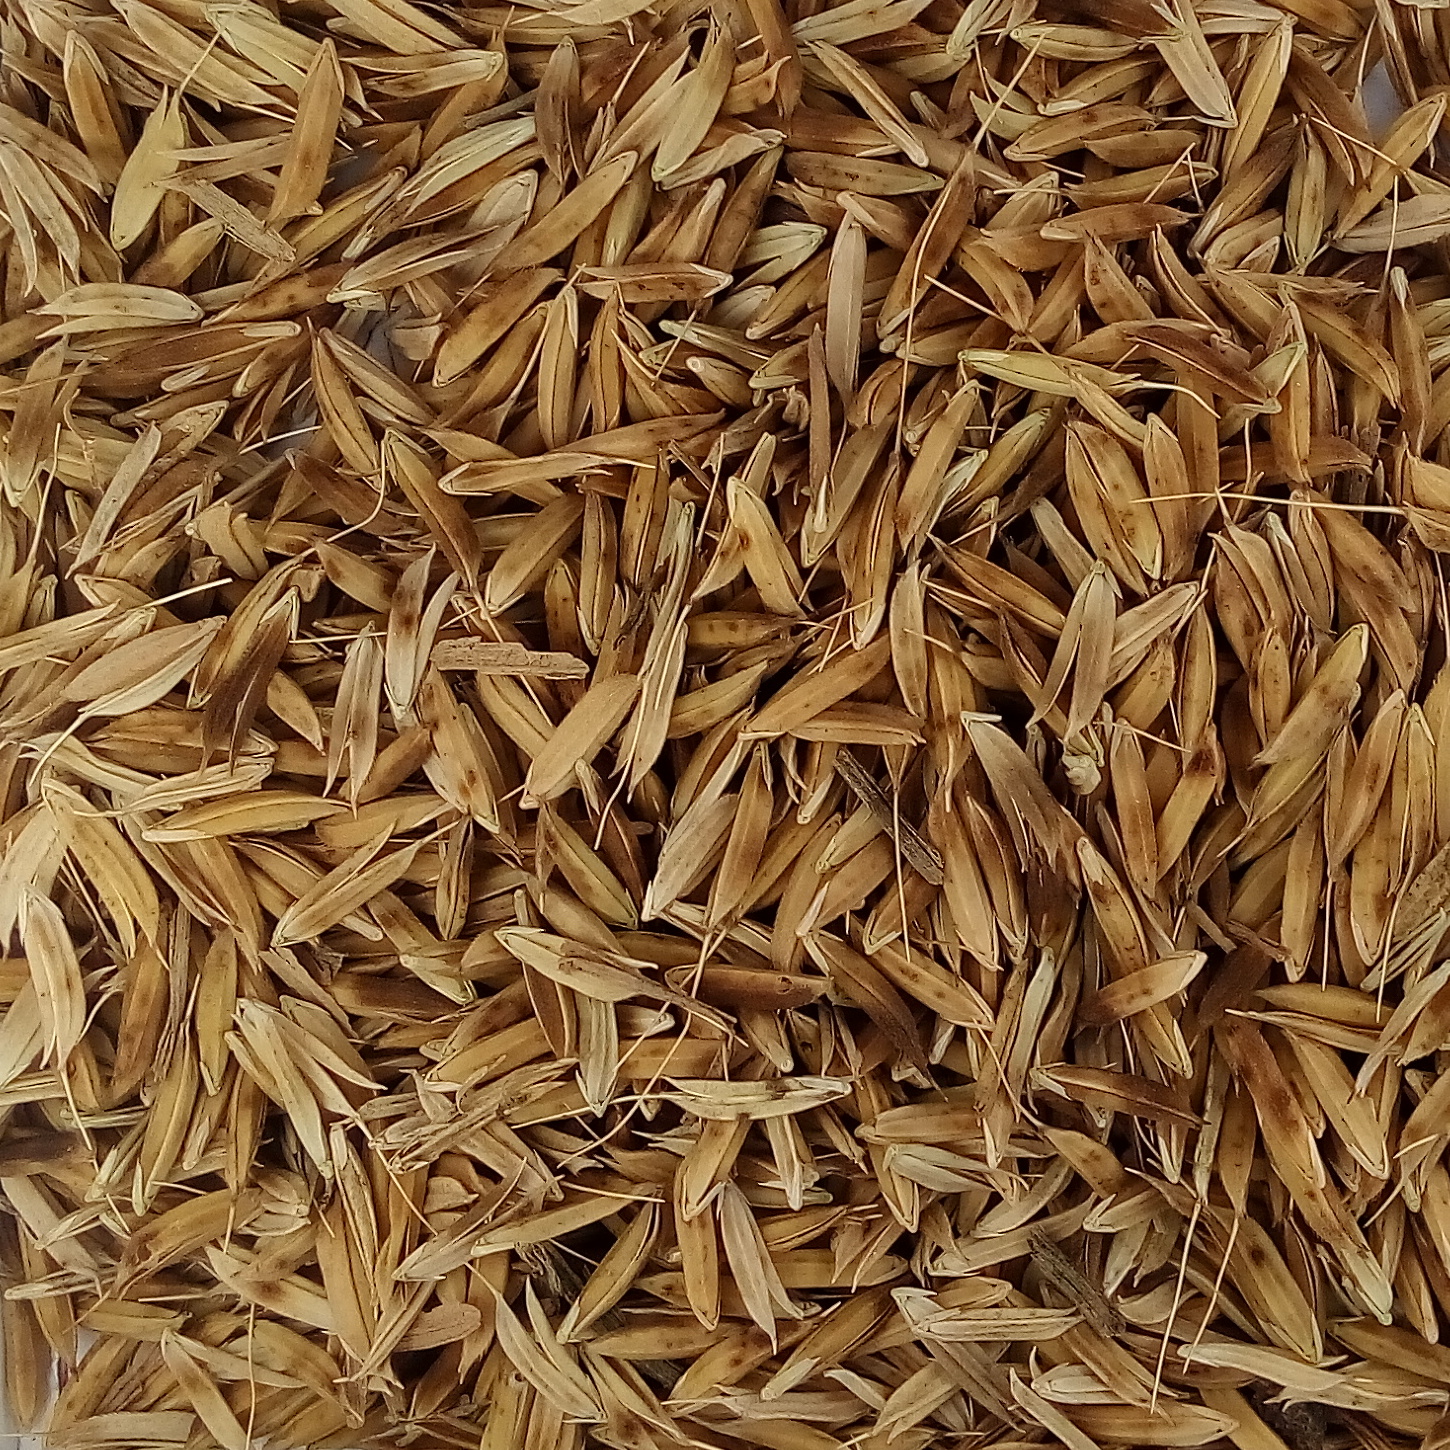
Rice seed variety: DHBT_3